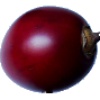
Label: Tamarillo 1